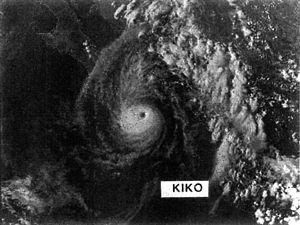
L’ouragan Kiko est le plus puissant ouragan ayant jamais touché les côtes de la Basse-Californie du Sud.